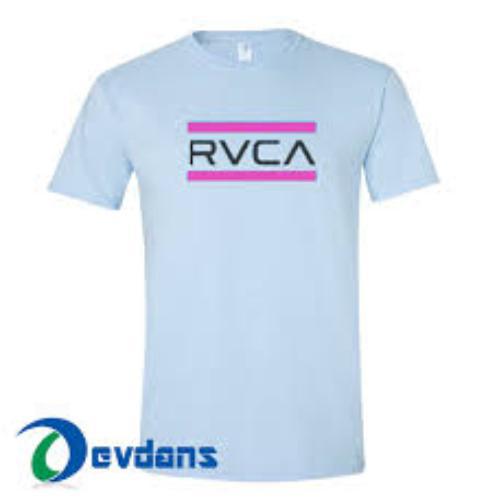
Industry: Clothes